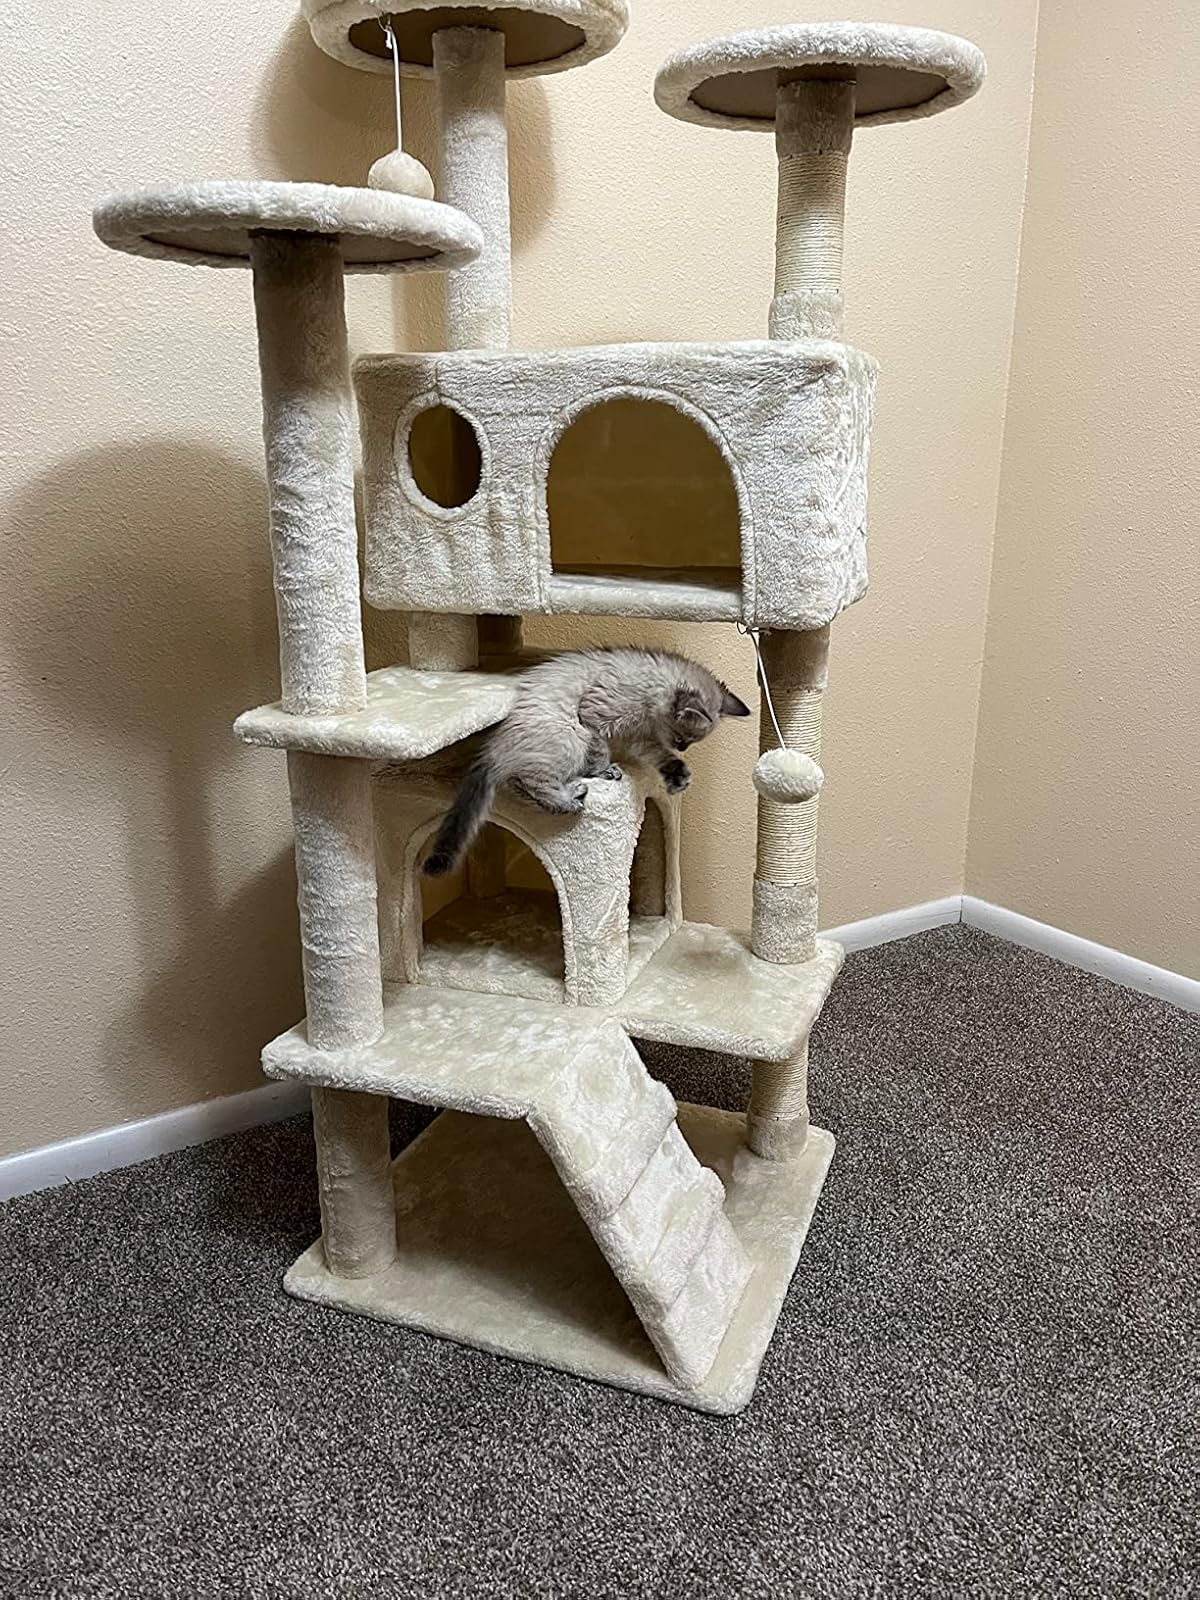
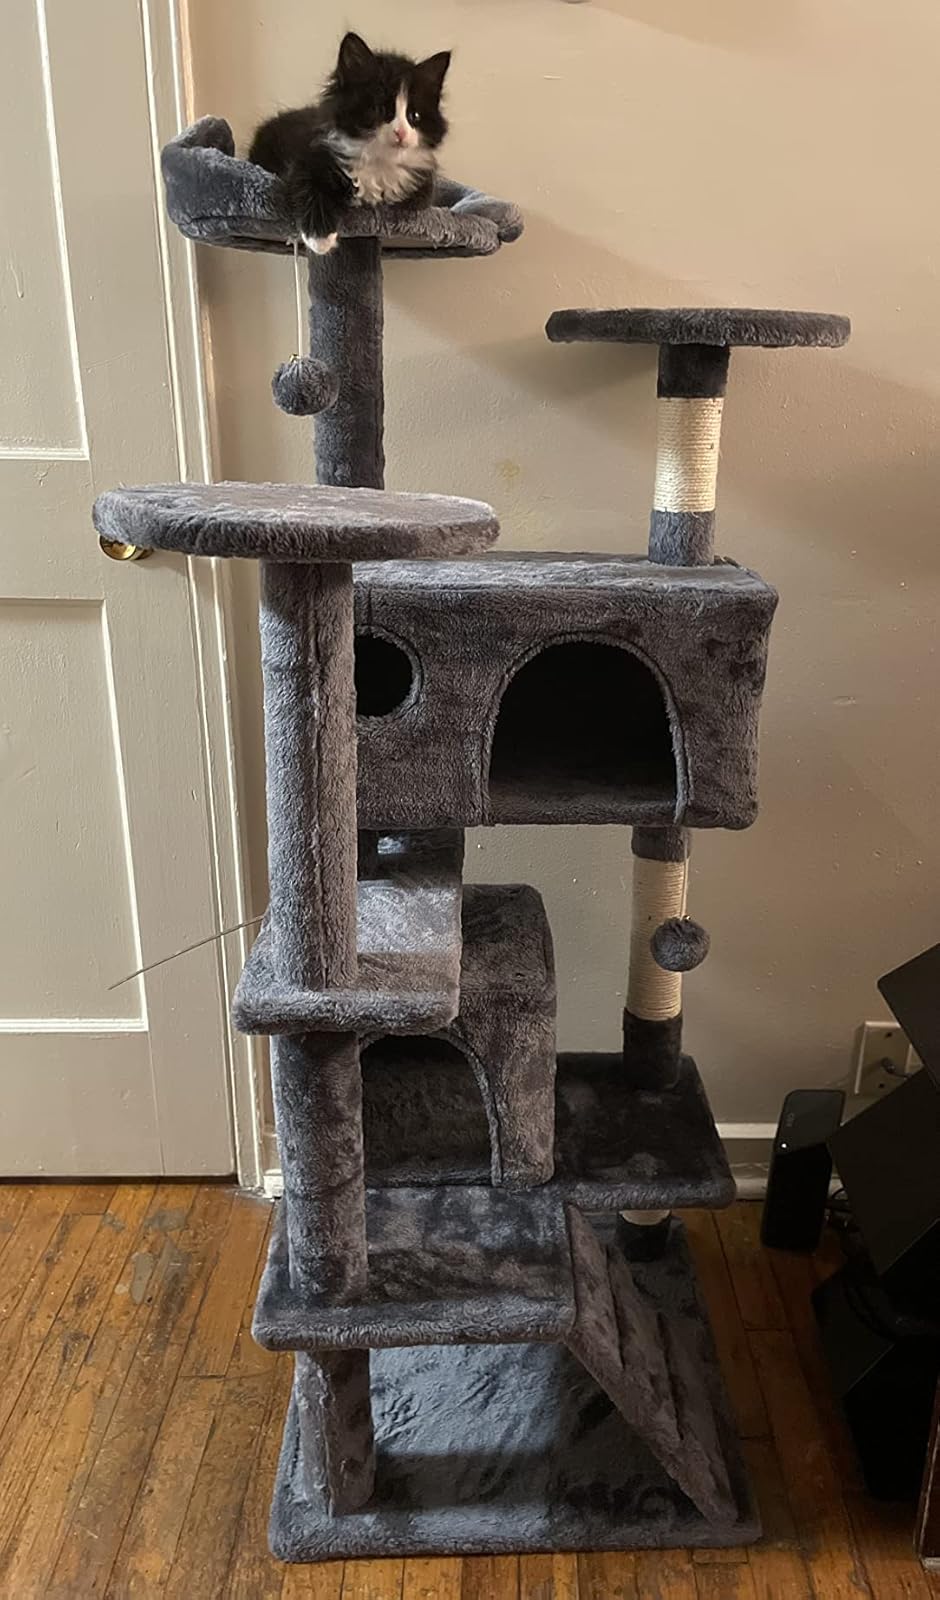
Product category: items_cat tree
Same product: no